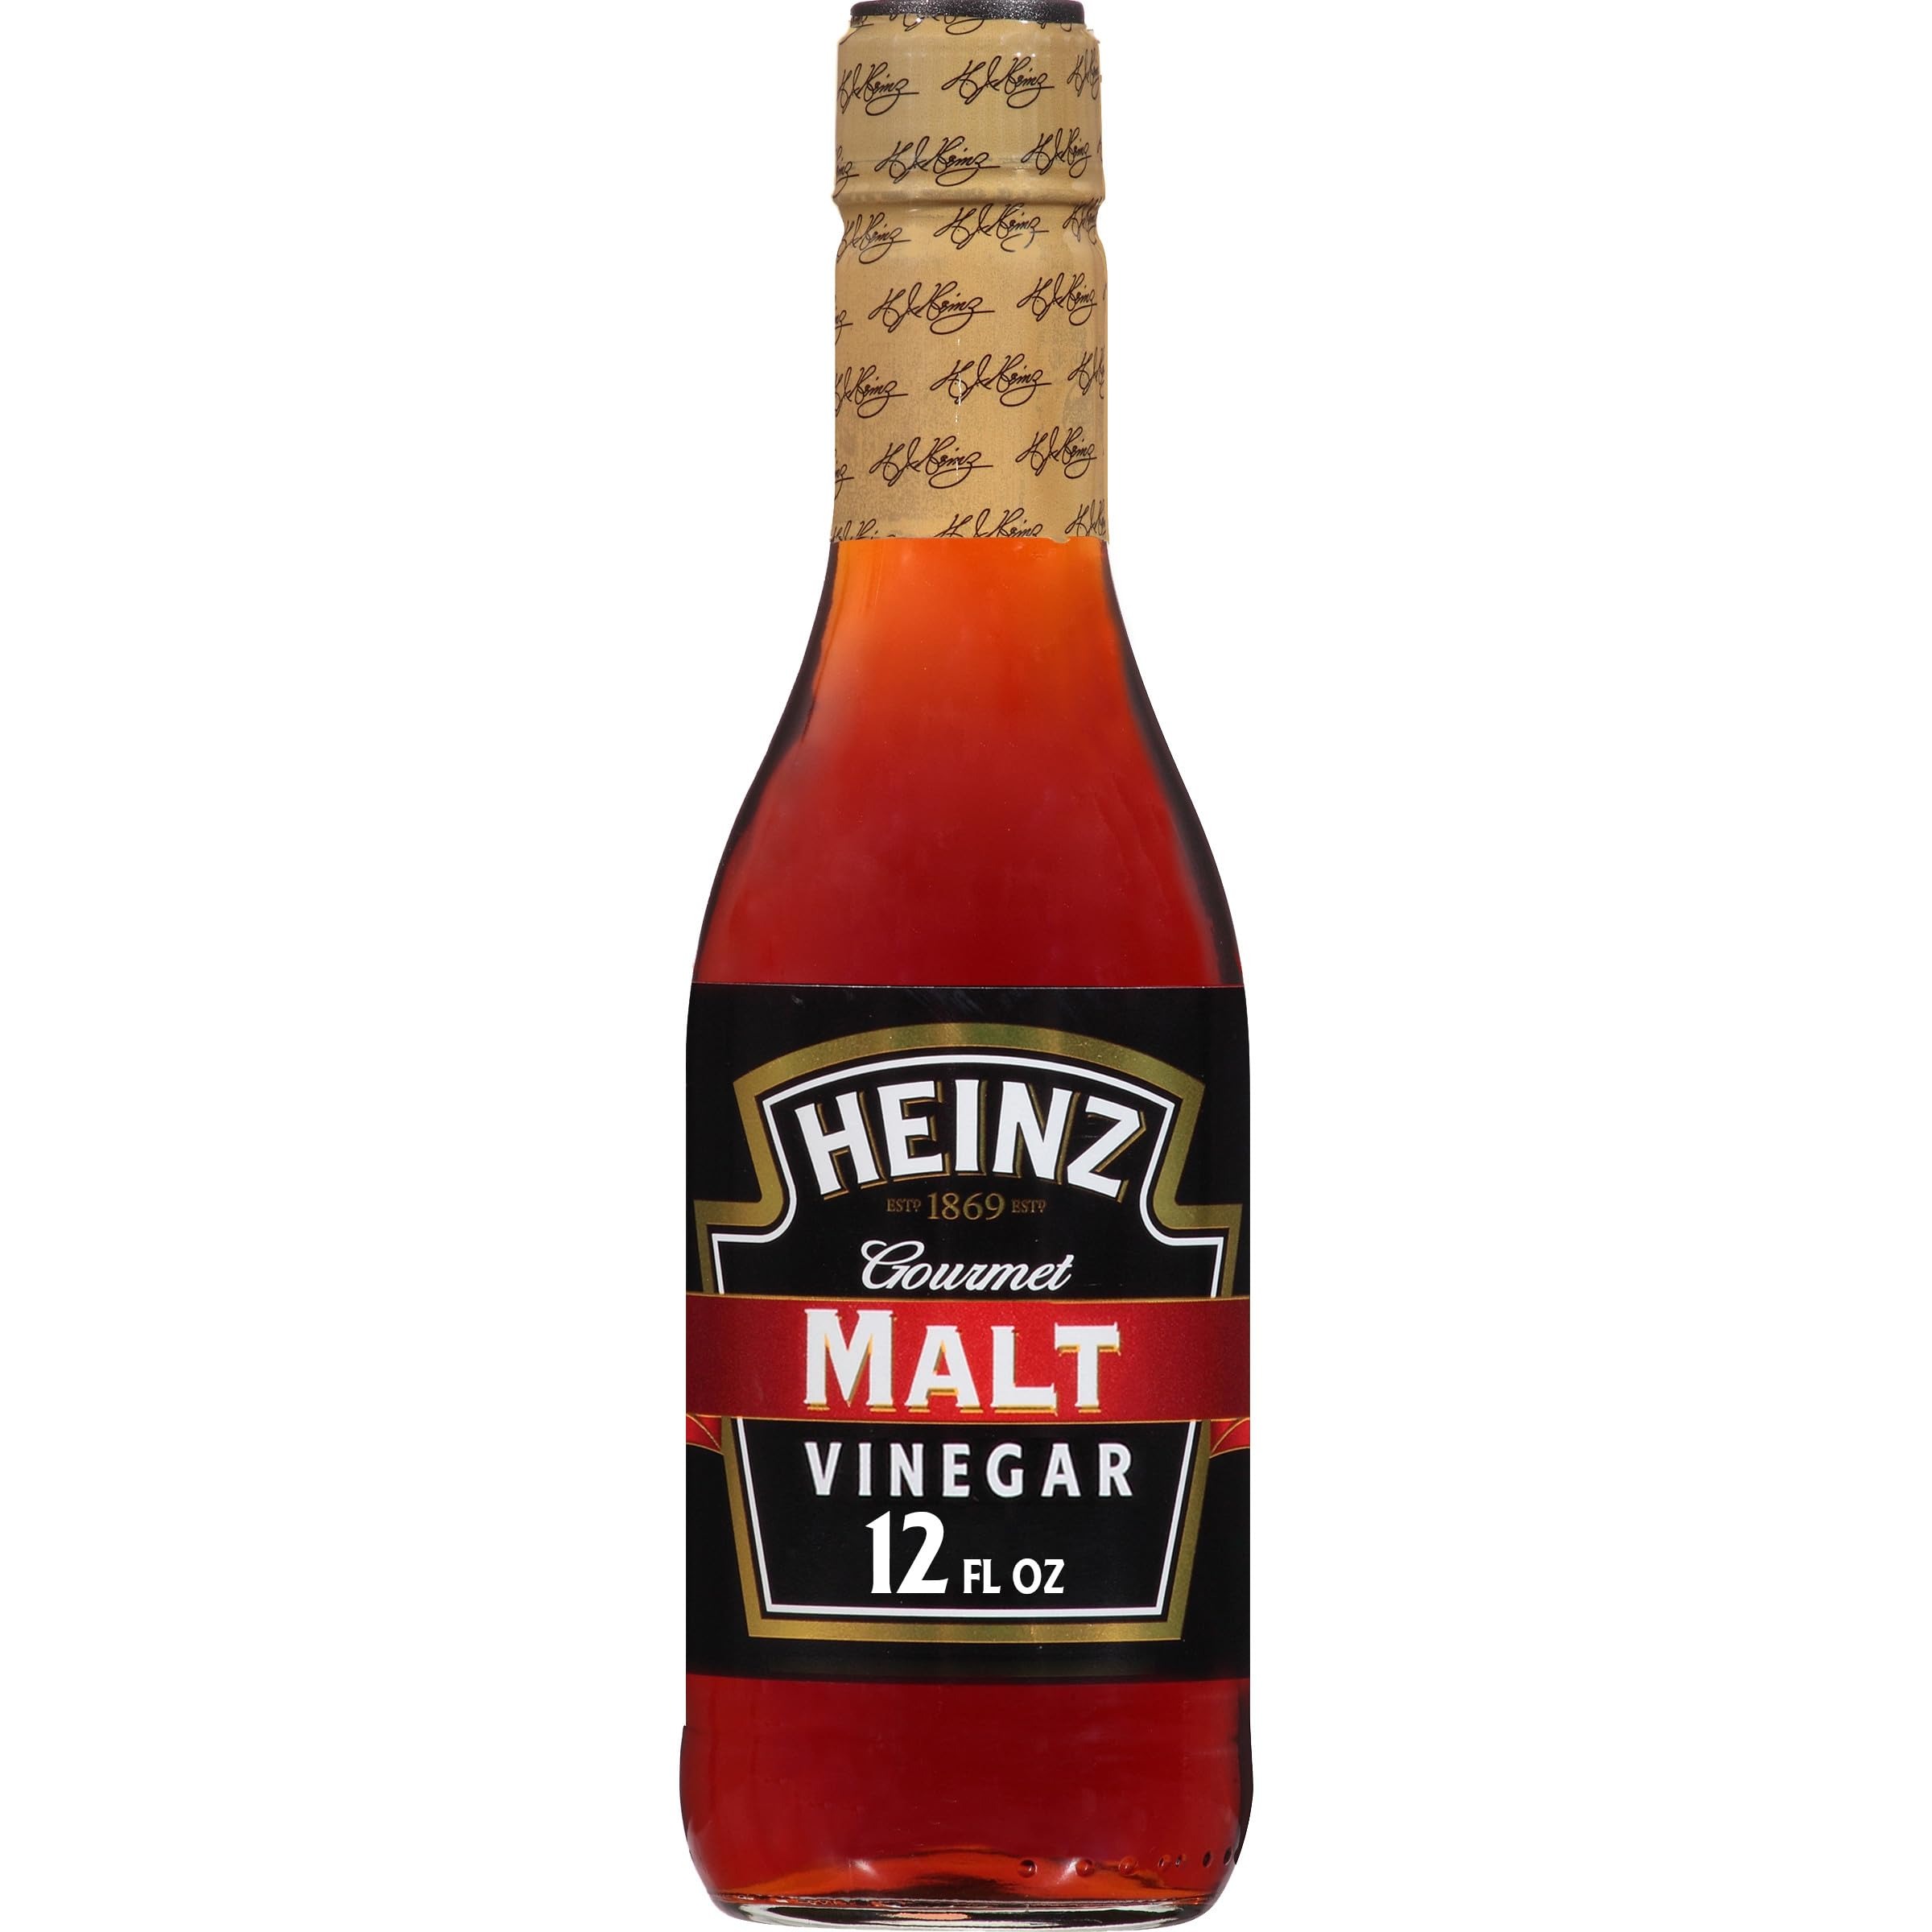
Item Name: Heinz Gourmet Malt, Vinegar, 12 Fl Oz
Bullet Point 1: One 12 fl oz bottle of Heinz Gourmet Malt Vinegar
Bullet Point 2: Prepared with pure malt juice and crystal clear water
Bullet Point 3: Just the right amount of acidic (5%) for marinating and dressing
Bullet Point 4: Easy to handle, reclosable glass bottles to avoid spillage
Bullet Point 5: We like to keep things Kosher here, at Heinz
Bullet Point 6: Manufactured in the USA
Value: 12.0
Unit: Fl Oz

Price: 6.5